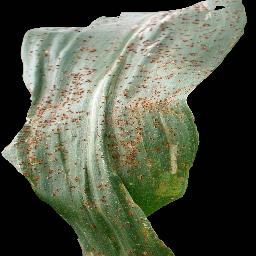
Label: Corn___Common_rust